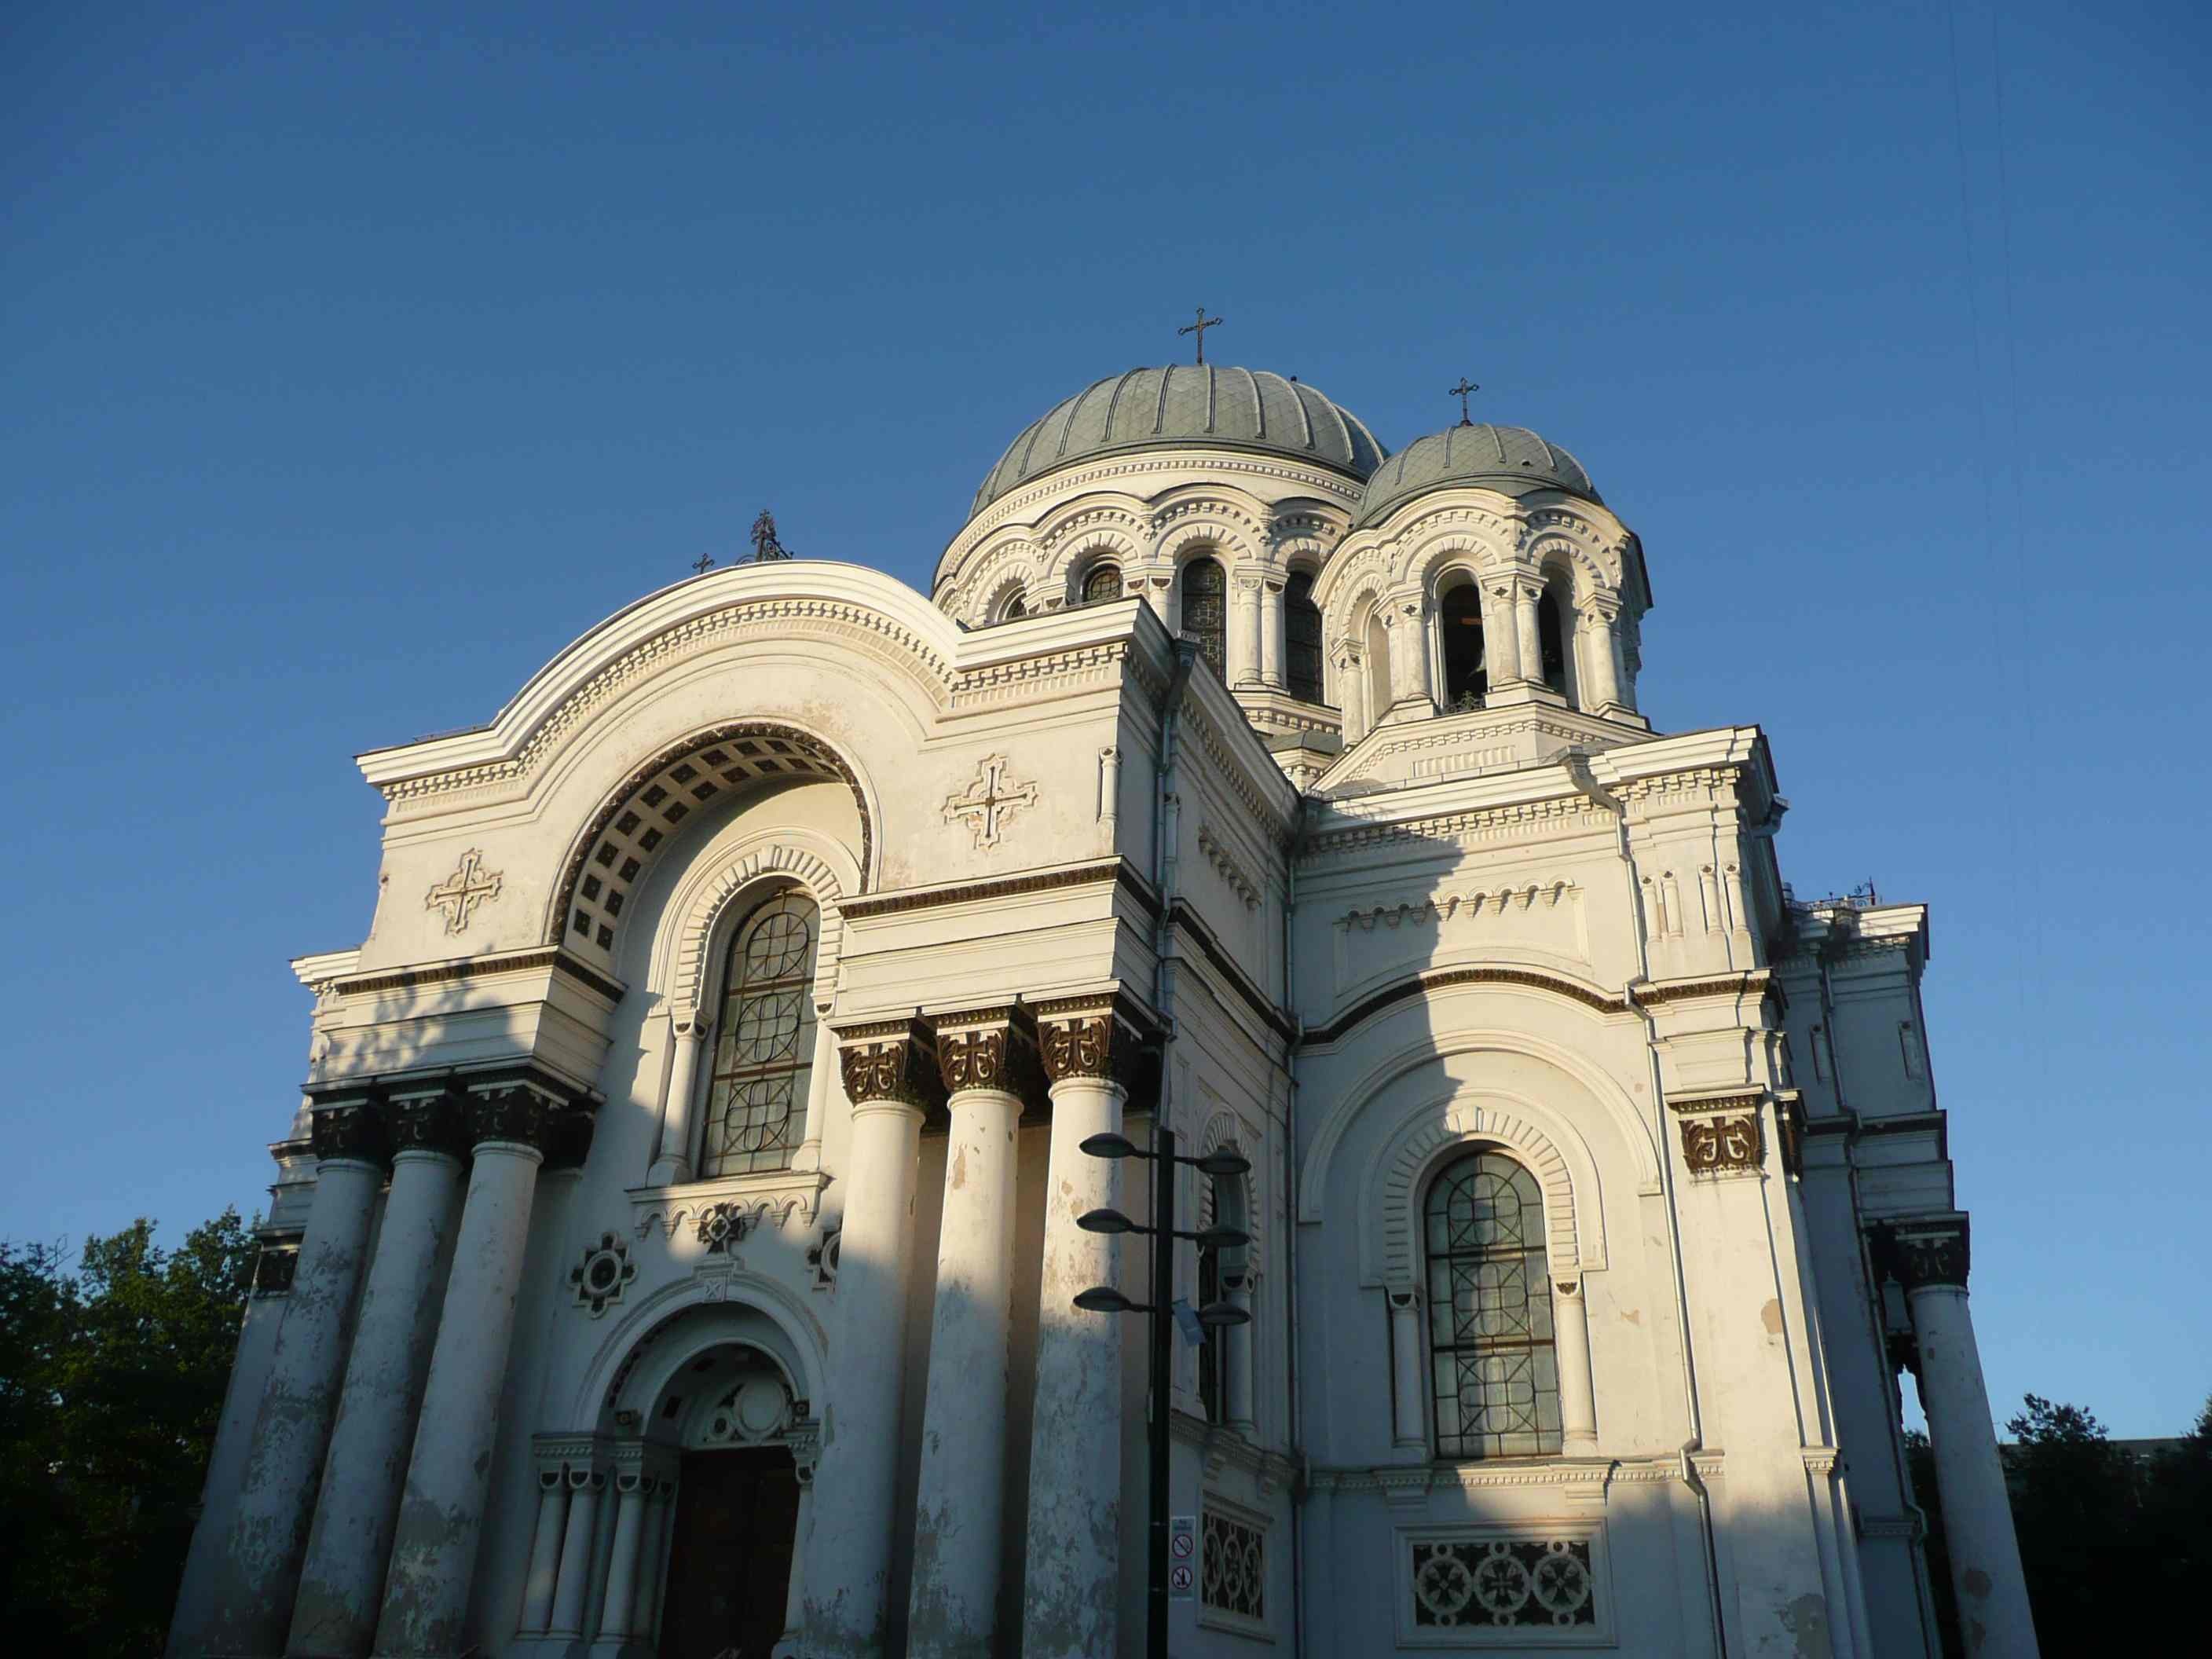
architecture, building, landmark, facade, church, cathedral, place of worship, monastery, basilica, lithuania, garrison church, kaunas, byzantine architecture